Franklin Pierce

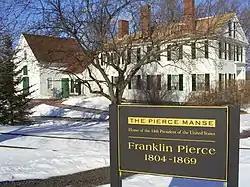
Photograph of a white house

The resignation in May 1836 of Senator Isaac Hill, who had been elected governor of New Hampshire, left a short-term opening to be filled by the state legislature, and with Hill's term as senator due to expire in March 1837, the legislature also had to fill the six-year term to follow. Pierce's candidacy for the Senate was championed by state Representative John P. Hale, a fellow Athenian at Bowdoin. After much debate, the legislature chose John Page to fill the rest of Hill's term. In December 1836, Pierce was elected to the full term, to commence in March 1837, and at age 32, was at the time one of the youngest members in Senate history. The election came at a difficult time for Pierce, as his father, sister, and brother were all seriously ill, while his wife also continued to suffer from chronic poor health. As senator, he was able to help his old friend Nathaniel Hawthorne, who often struggled financially, procuring for him a sinecure as measurer of coal and salt at the Boston Customs House that allowed the author time to continue writing.